Sky position (RA, Dec in degrees): 336.214, 0.7513
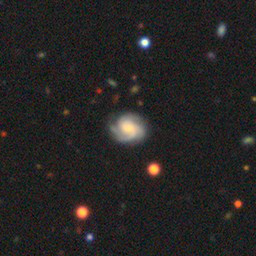
Galaxy morphology: Unbarred Loose Spiral Galaxies